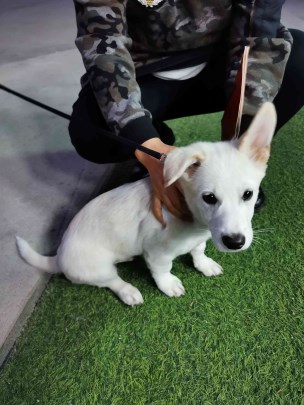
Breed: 3336-n000121-chinese_rural_dog